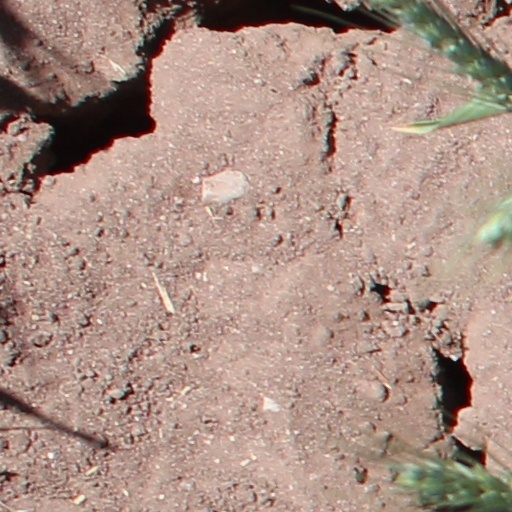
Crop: wheat